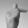
ASL letter: T